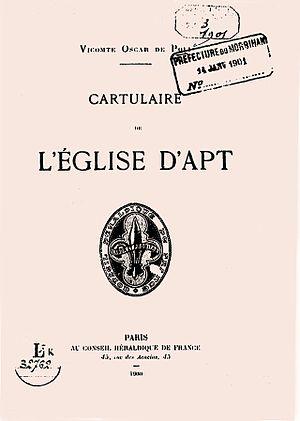
Page de garde du cartulaire de l'Église d'Apt d'Oscar de Poli 1900
Le vicomte Oscar Philippe François Joseph de Poli est un homme de lettres et fonctionnaire français.
Le Cartulaire de l’Église d’Apt, est un cartulaire rédigé en latin qui comprend cent vingt-huit chartes datées entre 835 et 1125 dont cinquante-quatre antérieures à l’an mille.